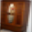
Label: wardrobe